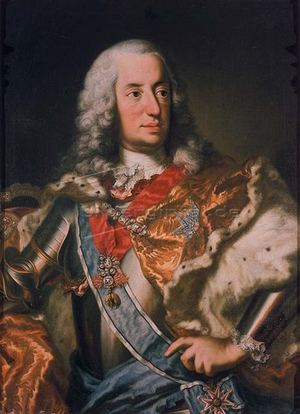
La Bavière, officiellement appelée État libre de Bavière, est située dans le Sud-Est de l'Allemagne et est un des seize Länder allemands. Sa capitale est Munich. Elle est nommée Boiaria, Bajuvaria ou simplement Bavaria en latin, Bayern en allemand. Ces noms viennent du peuple des Bavarii ou Baiuvarii qui l’ont occupée. La population se compose de 12,6 millions d’habitants, soit 16 % de la population fédérale allemande, dont 1,2 million d’étrangers, soit 10 % de la population du Land.